Chateau Marmont

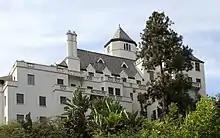
View of the Chateau Marmont from below

Throughout the years, Chateau Marmont has gained recognition. Anthony Bourdain, Johnny Depp, Tim Burton, Death Grips, F. Scott Fitzgerald, Anthony Kiedis, Annie Leibovitz, Courtney Love, Lana Del Rey, Jay McInerney, Helmut Newton, Dorothy Parker, Nicholas Ray, Terry Richardson, Hunter S. Thompson, and Bruce Weber, among others, have produced work at the hotel. Duran Duran guitarist Andy Taylor married the band's hairdresser Tracey Wilson at the hotel in 1982.